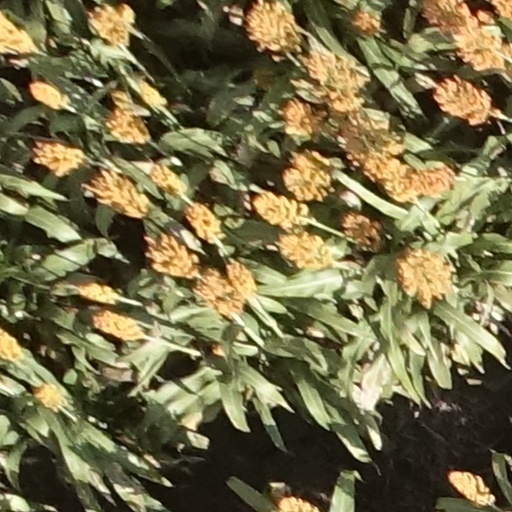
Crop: sorghum